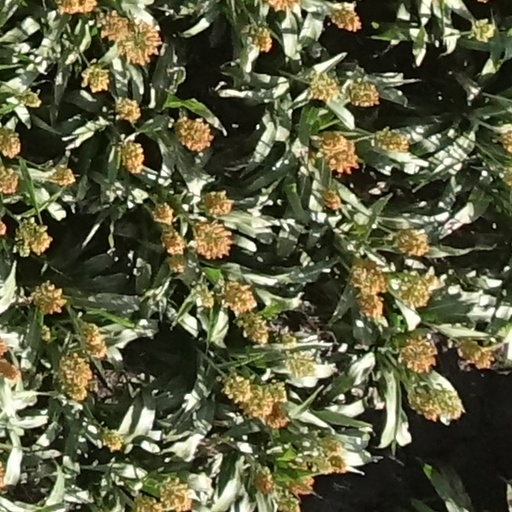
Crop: sorghum